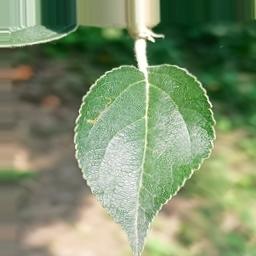
Label: Healthy